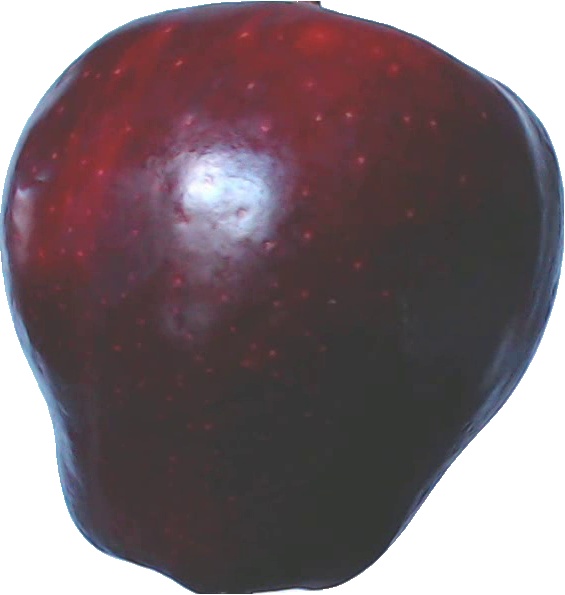
Label: apple_red_delicios_1